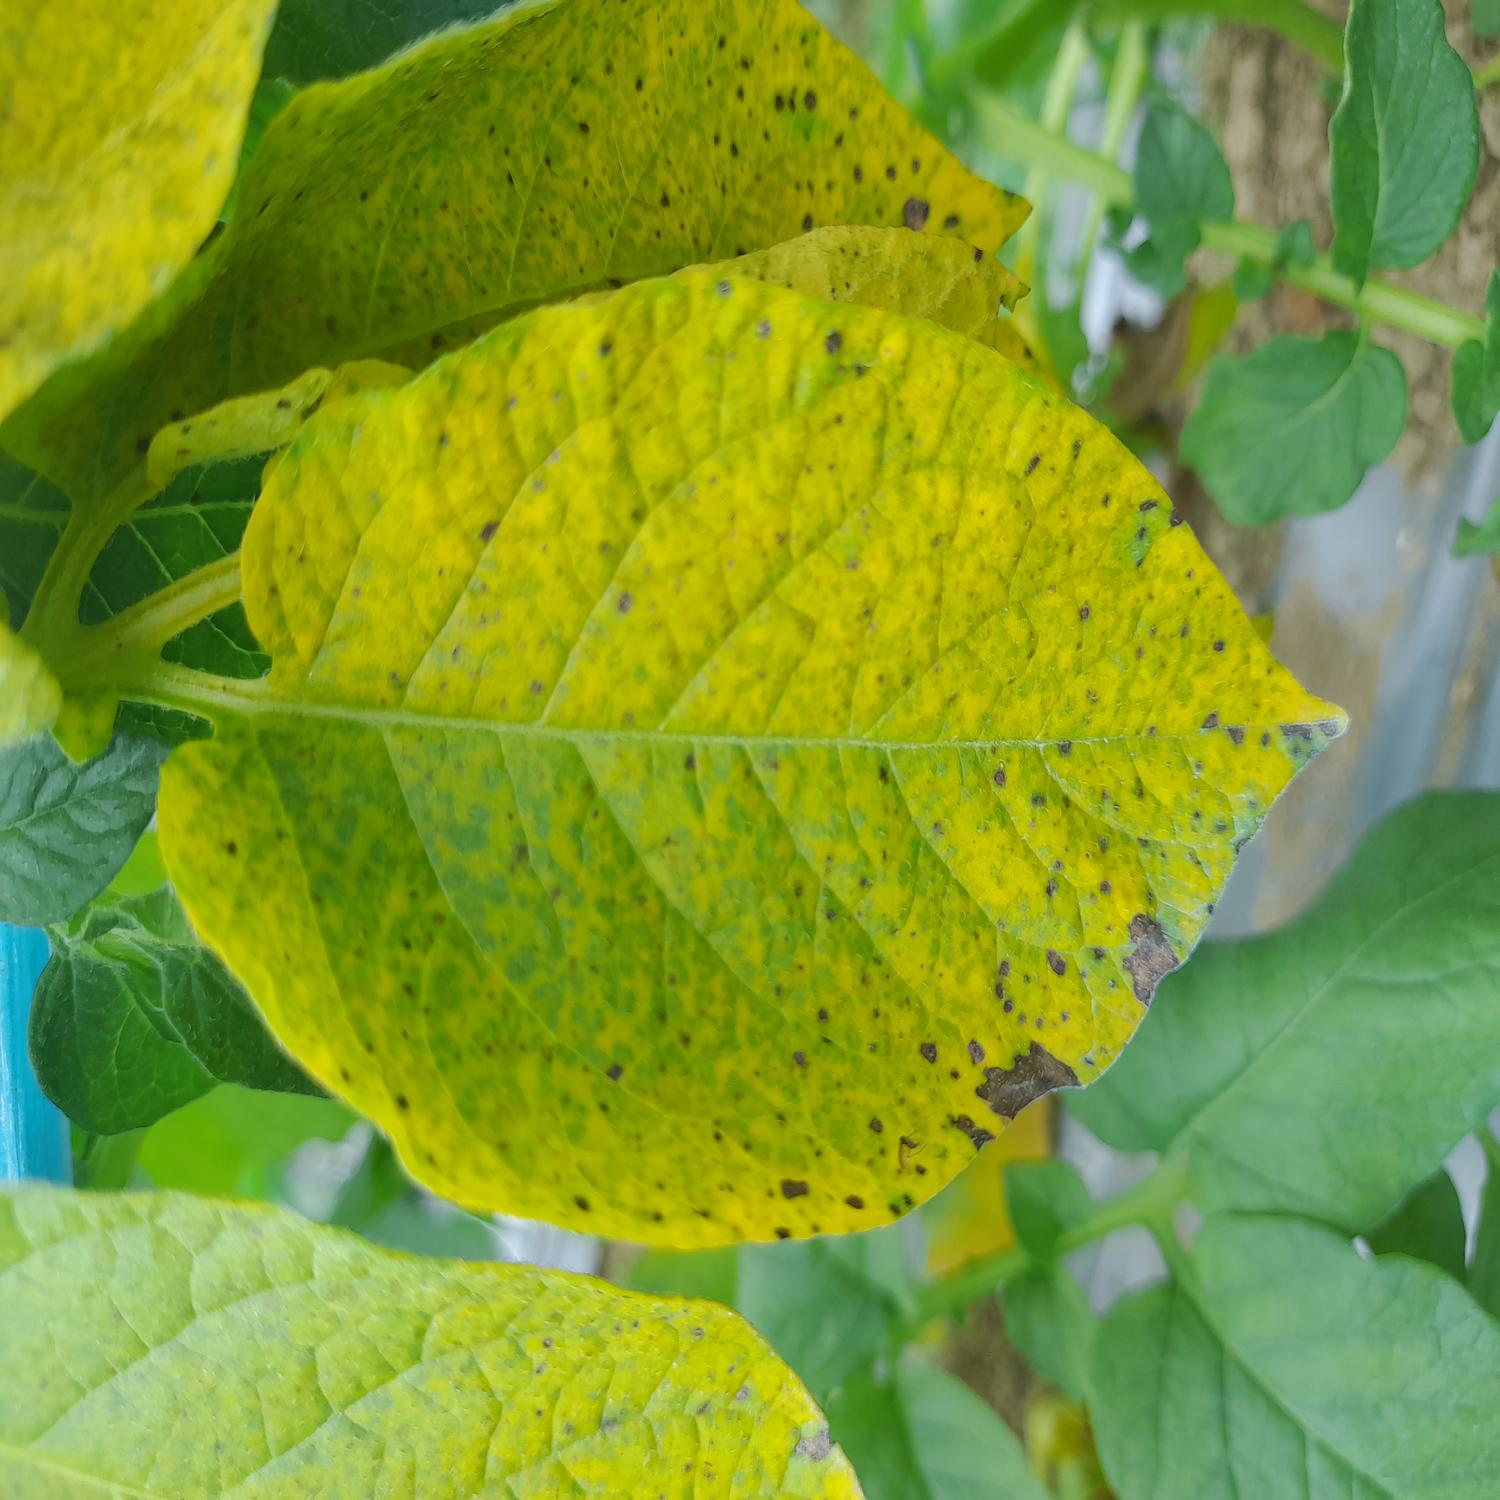
Label: Nematode